Wye College

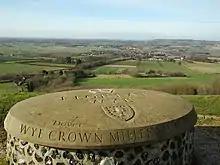
Waymarker, 2008

Wye Crown has been a focus of celebrations for royal and national occasions, as well as Wye College students' charity week bonfires. In 2020, the Crown was illuminated to mark the 75th anniversary of VE Day, although during World War I and II it had to be camouflaged from enemy aircraft to prevent use as a navigation landmark.